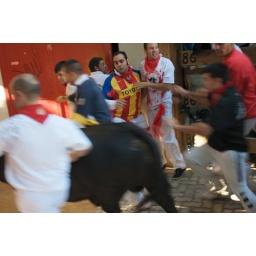
I love the expression on the face of the guy in the white t-shirt beside the guy in the Toyota jersey. 2009_prensa6-10 2009071076